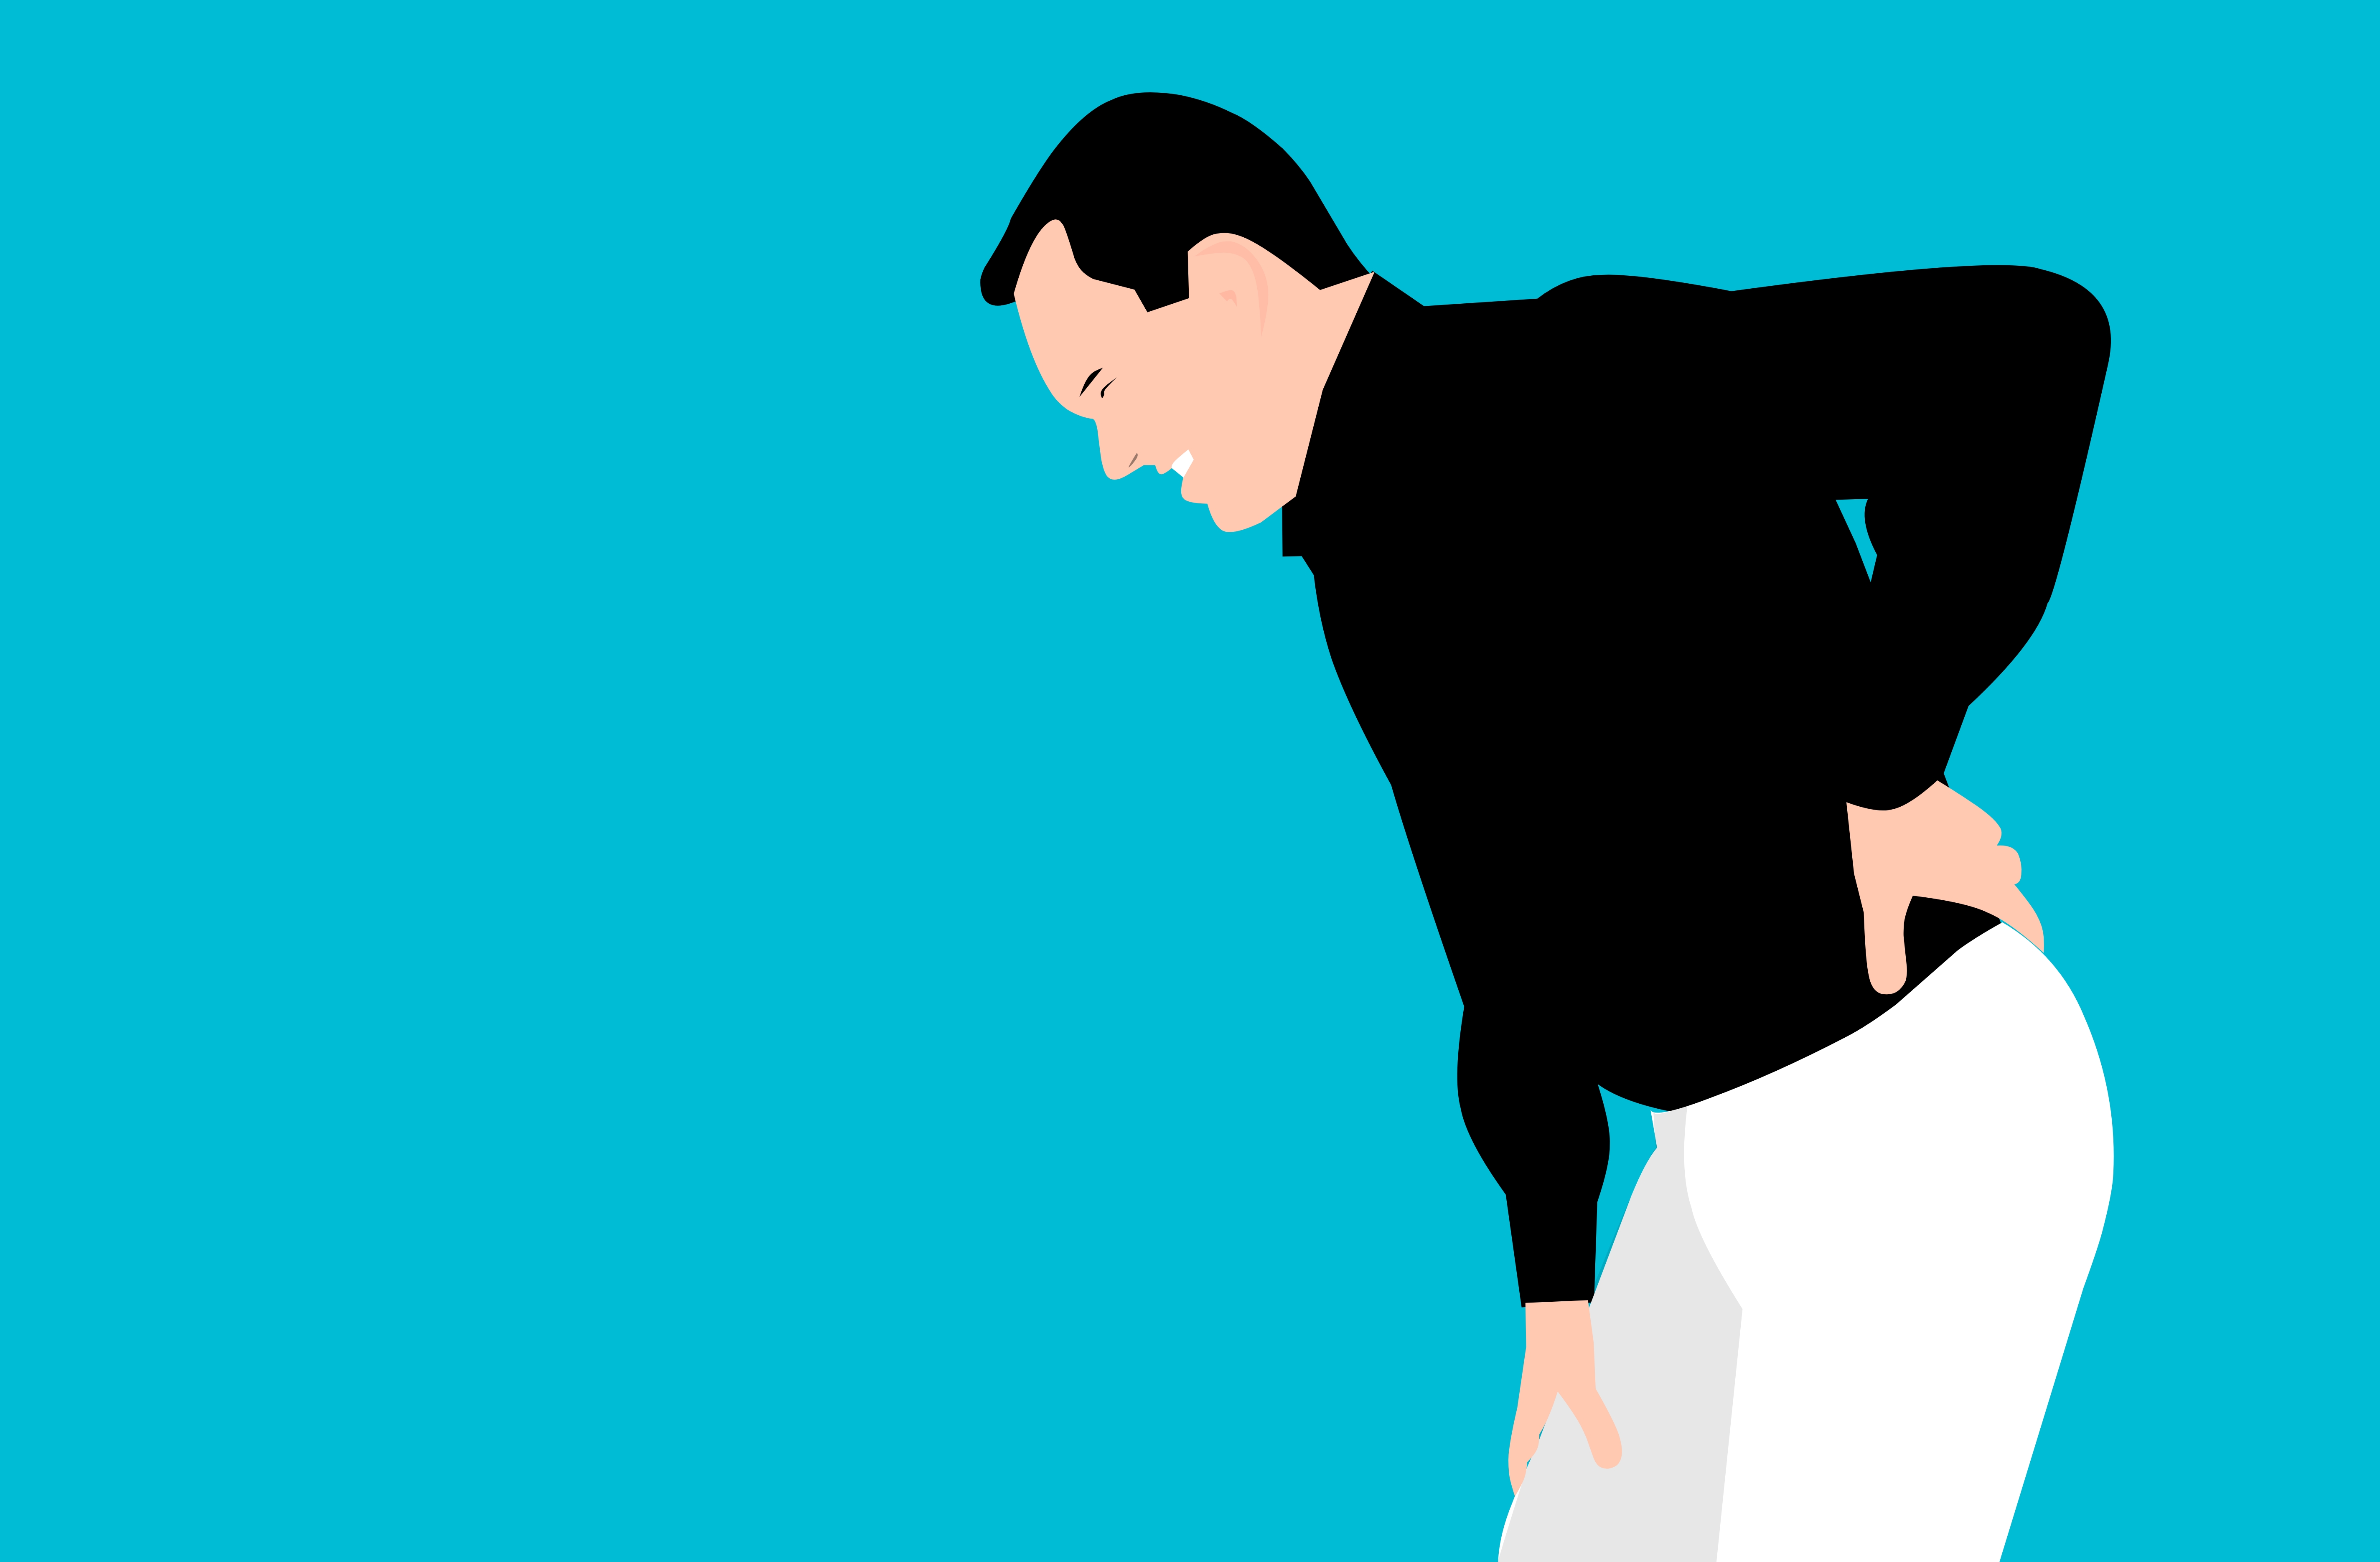
back pain, pain, body, backache, shoulder, muscle, work, injury, cartoon, accident, man, neck, hurt, illness, medical, healthy, safety, people, health, care, patient, sick, injured, sickness, massage, suffering, standing, illustration, clip art, gesture, art